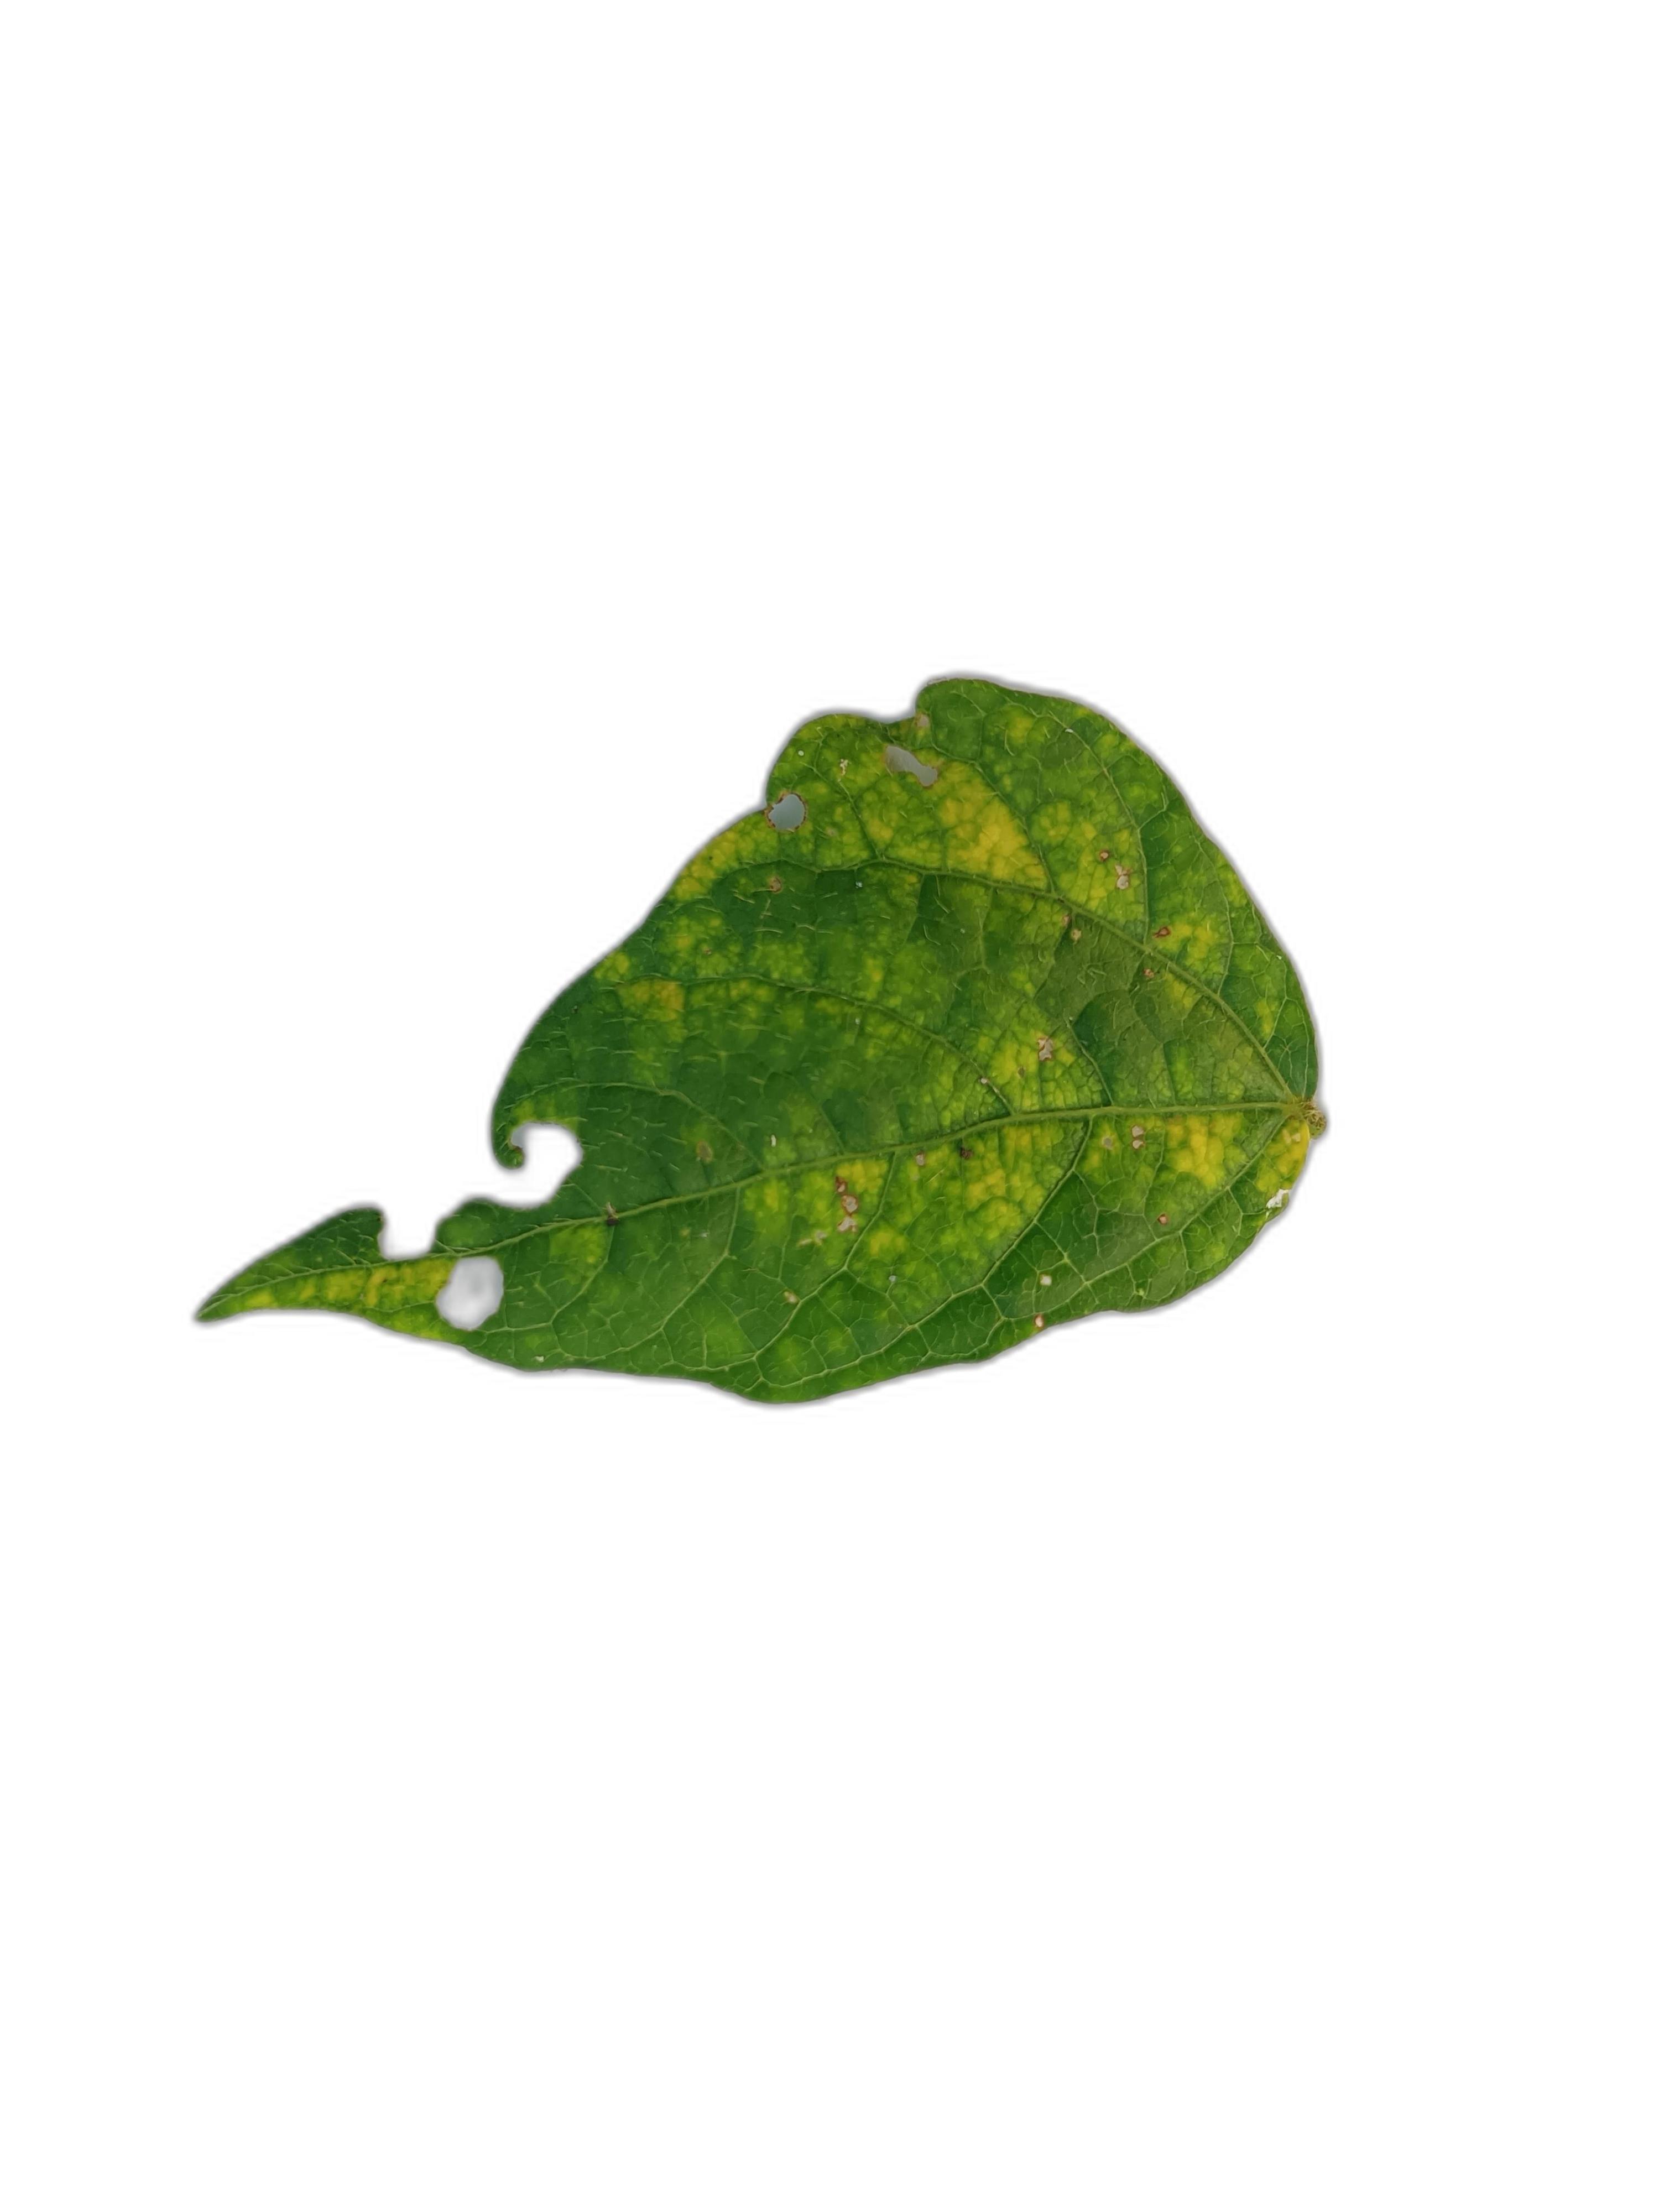
Label: Yellow Mosaic